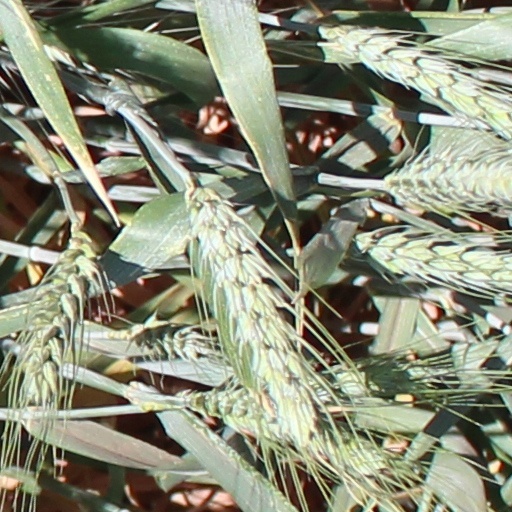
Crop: wheat